Žentour

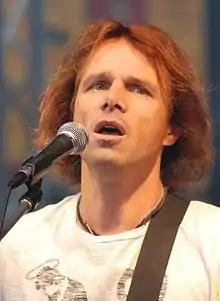
Janek Ledecký in 2009

Žentour is a Czech pop rock group led by Janek Ledecký. They have been active since the early 1980s and has gone through a number of lineup changes over the years, as well as several prolonged breaks. They have released four studio albums as well as three albums of English versions of their Czech material. As of March 2020, Žentour is on hiatus, and they haven't released any new music since 2014.